Shoeb Kagda

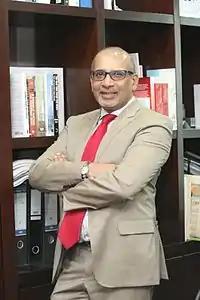
Shoeb Kagda

Shoeb Kagda is an Indonesian journalist and businessman. Kagda completed his BA degree at Indiana University, in Bloomington, United States, graduating with a double major in Journalism and Political Science.